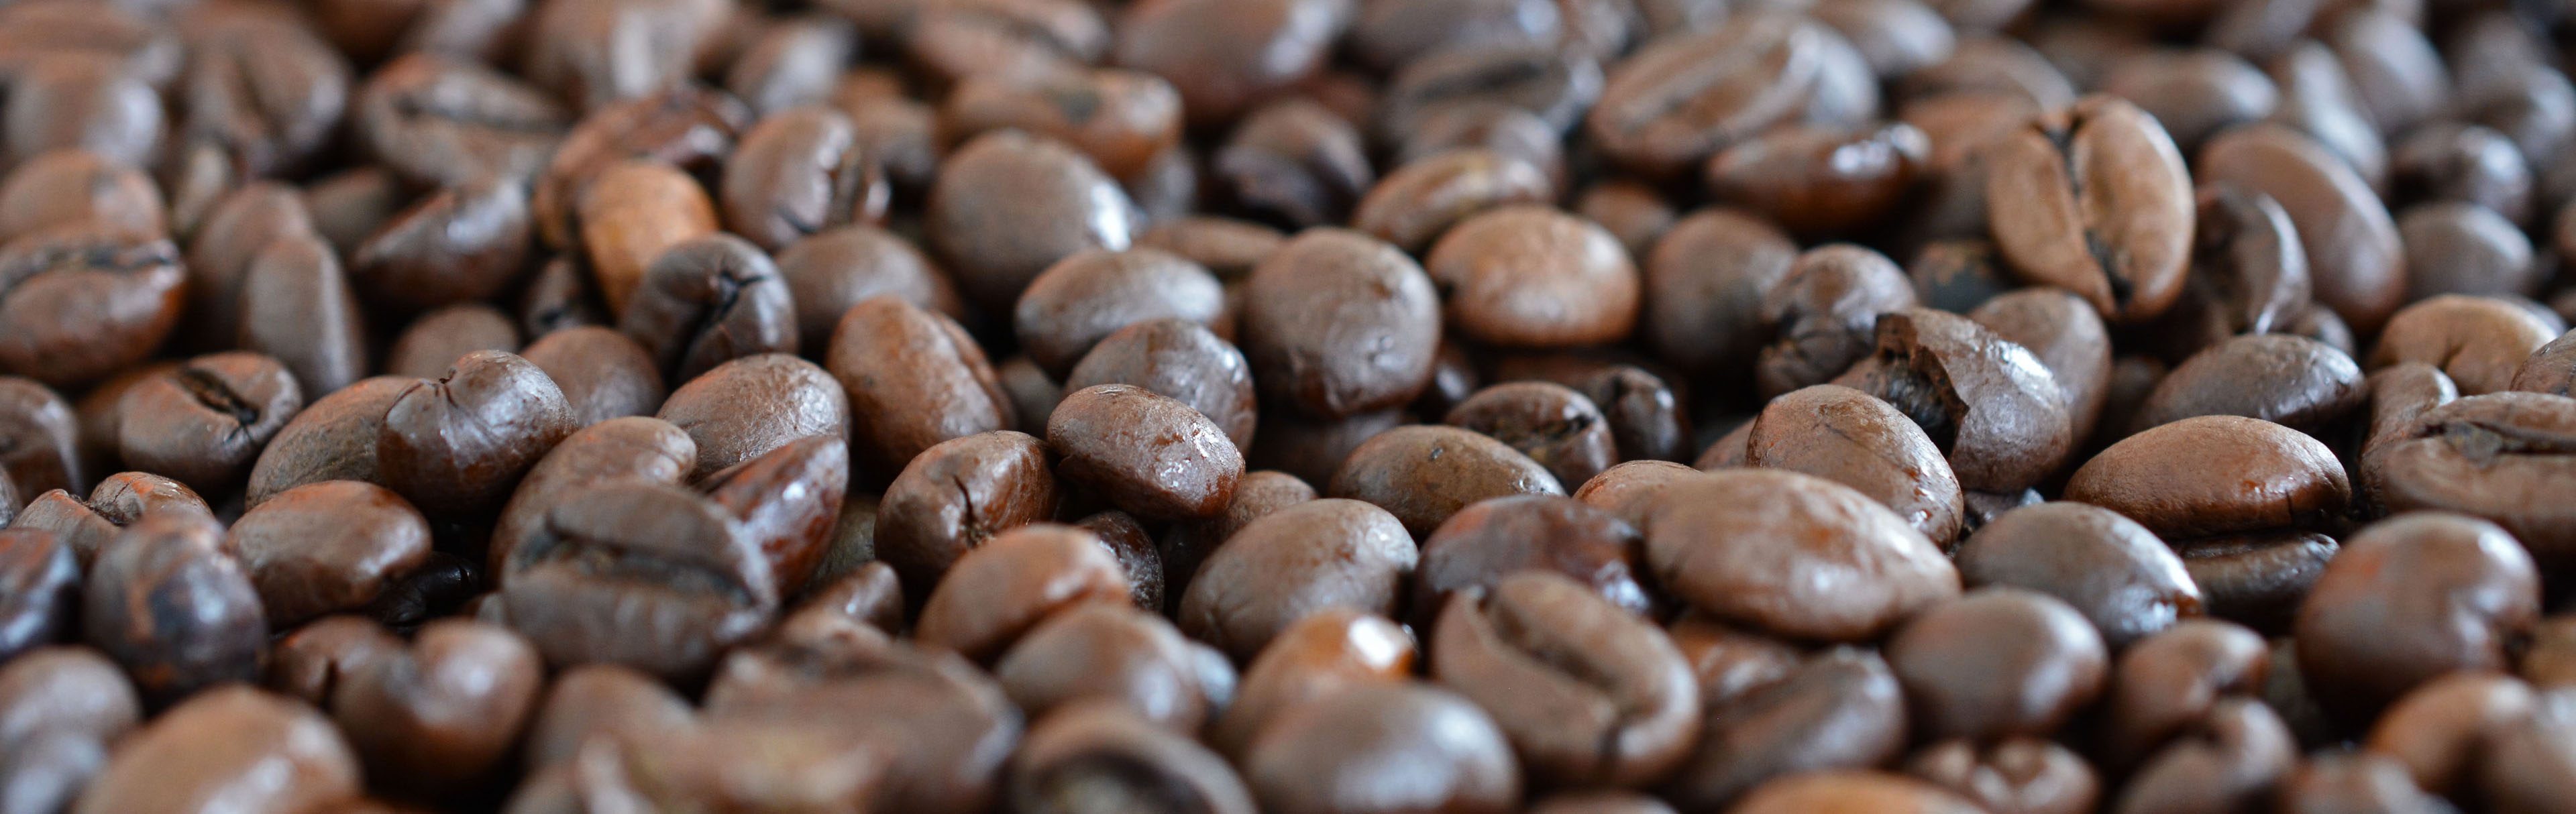
cafe, coffee, aroma, food, produce, vegetable, banner, brown, drink, caffeine, beans, vegetarian food, roasted, coffee beans, header, head image, sunflower seed, grass family